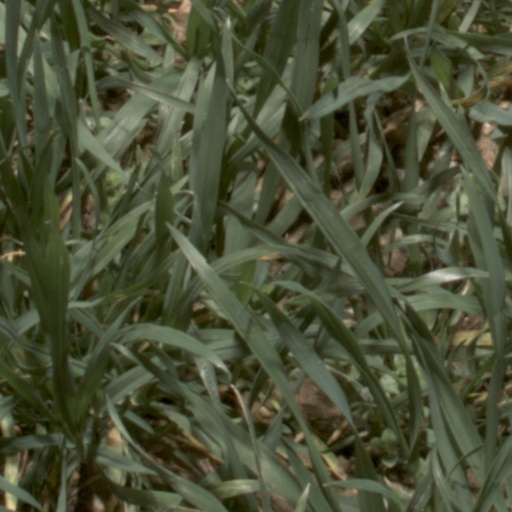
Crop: wheat